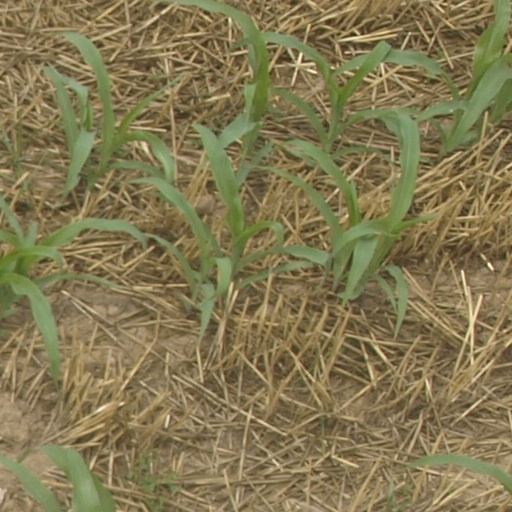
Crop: maize; corn